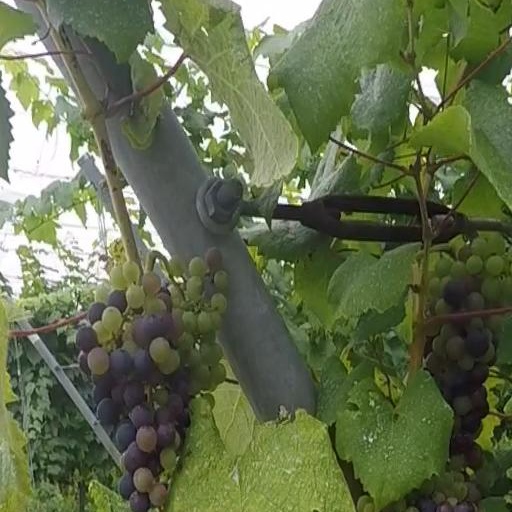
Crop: grape